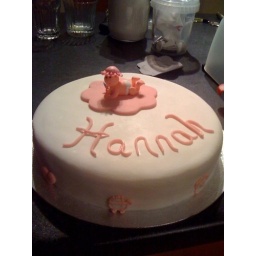
A christening cake for Hannah. Made with a chocolate biscuit cake and covered in white fondant icing and decorated with sugar paste